Tadeusz Sendzimir

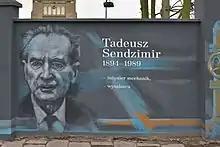
Sendzimir on a mural in Szczecin, 2018.

Tadeusz Sendzimir (originally Sędzimir, ; July 15, 1894 – September 1, 1989) was a Polish engineer and inventor of international renown. He held 120 patents in mining and metallurgy, 73 of which were awarded to him in the United States.